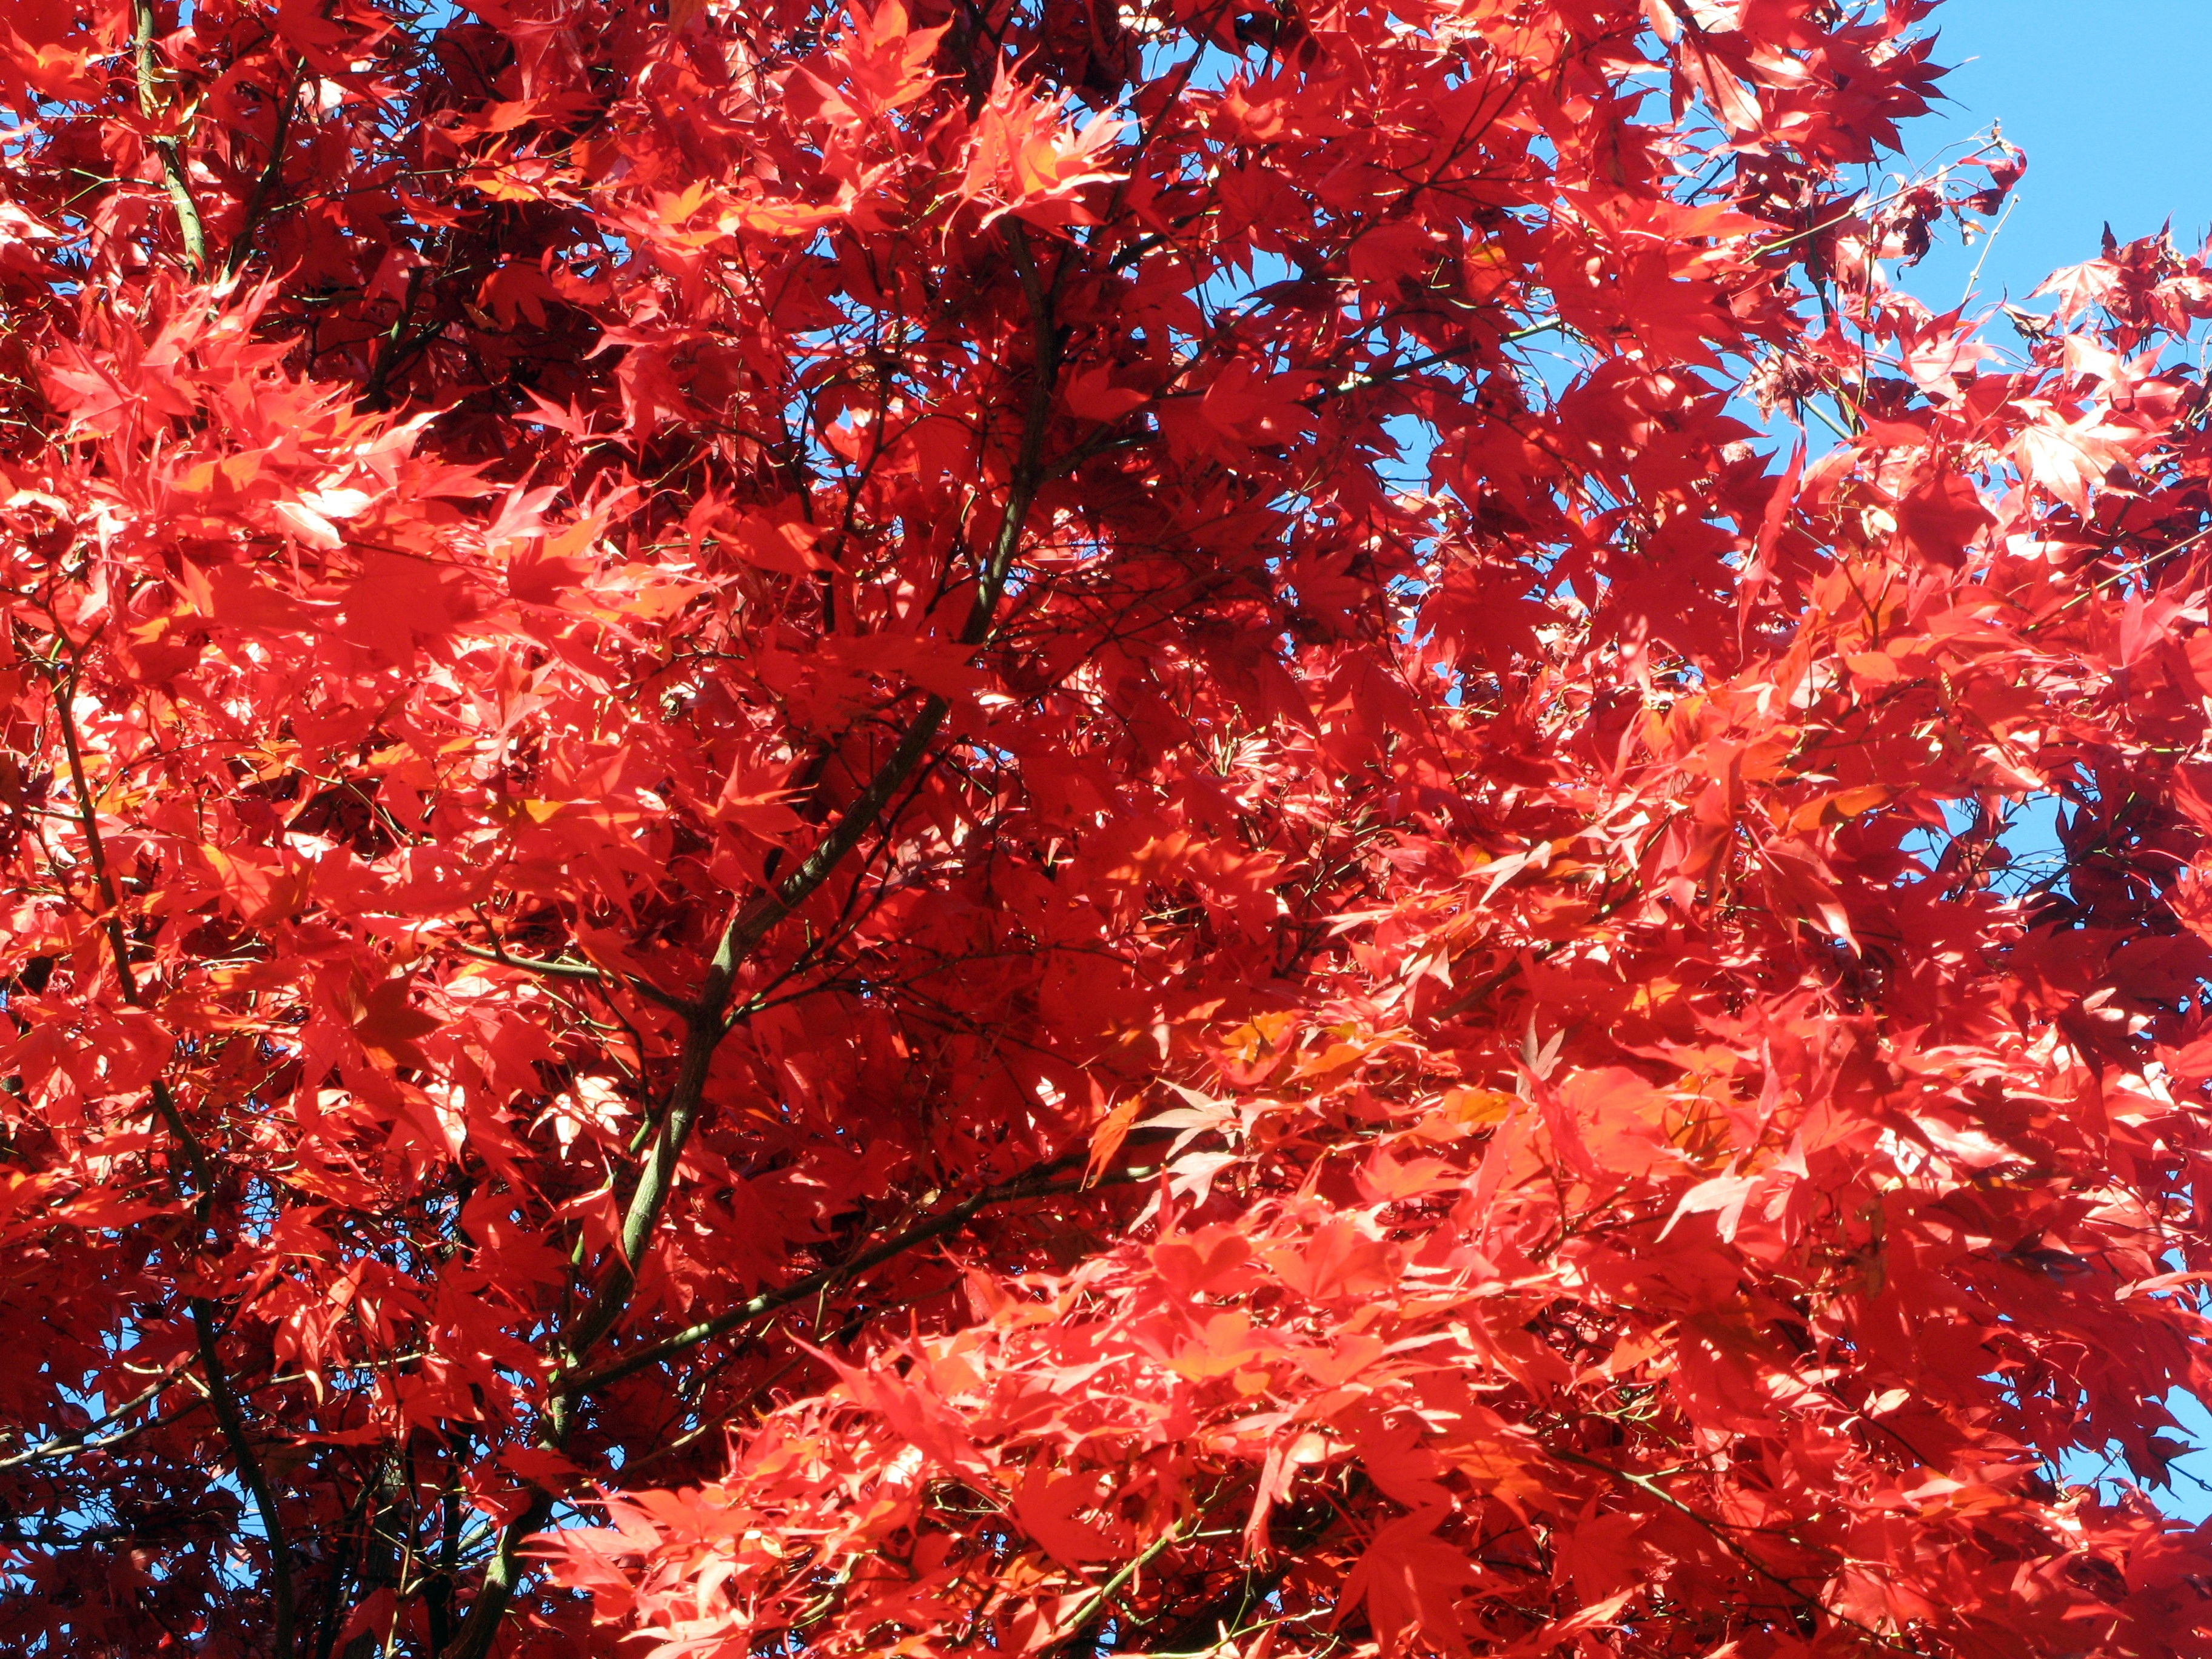
tree, nature, forest, branch, light, plant, sun, leaf, fall, flower, foliage, red, color, autumn, colorful, season, maple tree, maple leaf, leaves, shrub, bright, november, october, autumn leaves, autumnal, flowering plant, woody plant, land plant